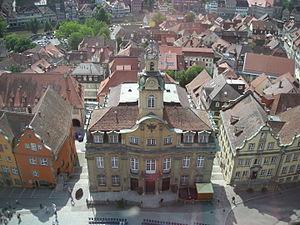
Schwäbisch Hall est une ville du land de Bade-Wurtemberg en Allemagne. Avec ses 38 183 habitants, elle est la préfecture et la plus grande ville de l'arrondissement de Schwäbisch Hall, qui fait partie de la région Heilbronn-Franconie. L'arrondissement actuel est issu du regroupement des anciens arrondissements Crailsheim, Gaildorf, Gerabronn et Schwäbisch Hall entré en vigueur depuis le 1ᵉʳ janvier 1973. Il est situé au sud de la plaine de Hohenlohe et à l'est ou nord-est des monts de Souabe et Franconie, petit massif du keuper dont une partie appartient à l'arrondissement de Schwäbisch Hall jusque la commune de Mainhardt. L'arrondissement de Schwäbisch Hall fait partie des régions à faible densité de population en Allemagne.